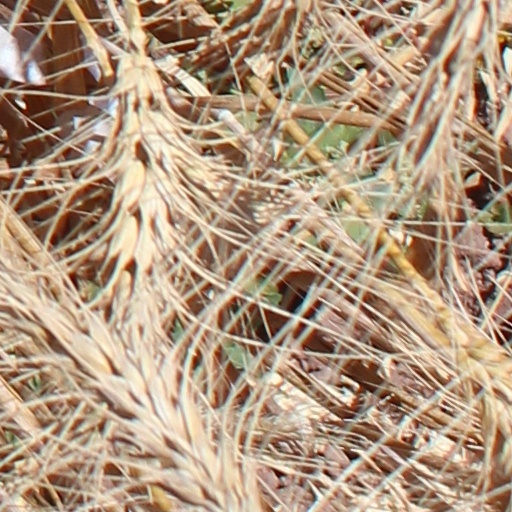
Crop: wheat